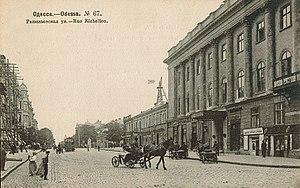
Rue Richelieu. Odessa Русский: Ришельевская улица. Одесса Українська: Рішельєвська вулиця. Одеса